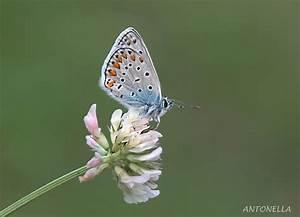
butterfly